Caslon

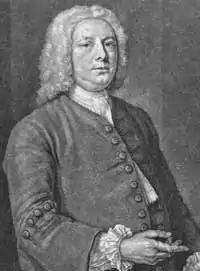
William Caslon in an engraved portrait by John Faber the younger

Caslon began his career in London as an apprentice engraver of ornamental designs on firearms and other metalwork. According to printer and historian John Nichols, the main source on Caslon's life, the accuracy of his work came to the attention of prominent London printers, who advanced him money to carve steel punches for printing, first for foreign languages and then, as his reputation developed, for the Latin alphabet. Punchcutting was a difficult technique and many of the techniques used were kept secret by punchcutters or passed on from father to son. Caslon would later follow this practice, according to Nichols teaching his son his methods privately while locked in a room where nobody could watch them. As British printers had little success or experience of making their own types, they were forced to use equipment bought from the Netherlands, or France, and Caslon's types are therefore clearly influenced by the popular Dutch typefaces of his period. James Mosley summarises his early work: "Caslon's pica ... was based very closely indeed on a pica roman and italic that appears on the specimen sheet of the widow of the Amsterdam printer Dirck Voskens, c.1695, and which Bowyer had used for some years. Caslon's pica replaces it in his printing from 1725…Caslon's Great Primer roman, first used in 1728, a type that was much admired in the twentieth century, is clearly related to the Text Romeyn of Voskens, a type of the early seventeenth century used by several London printers and now attributed to the punch-cutter Nicolas Briot of Gouda." Mosley also describes several other Caslon faces as "intelligent adaptations" of the Voskens Pica.